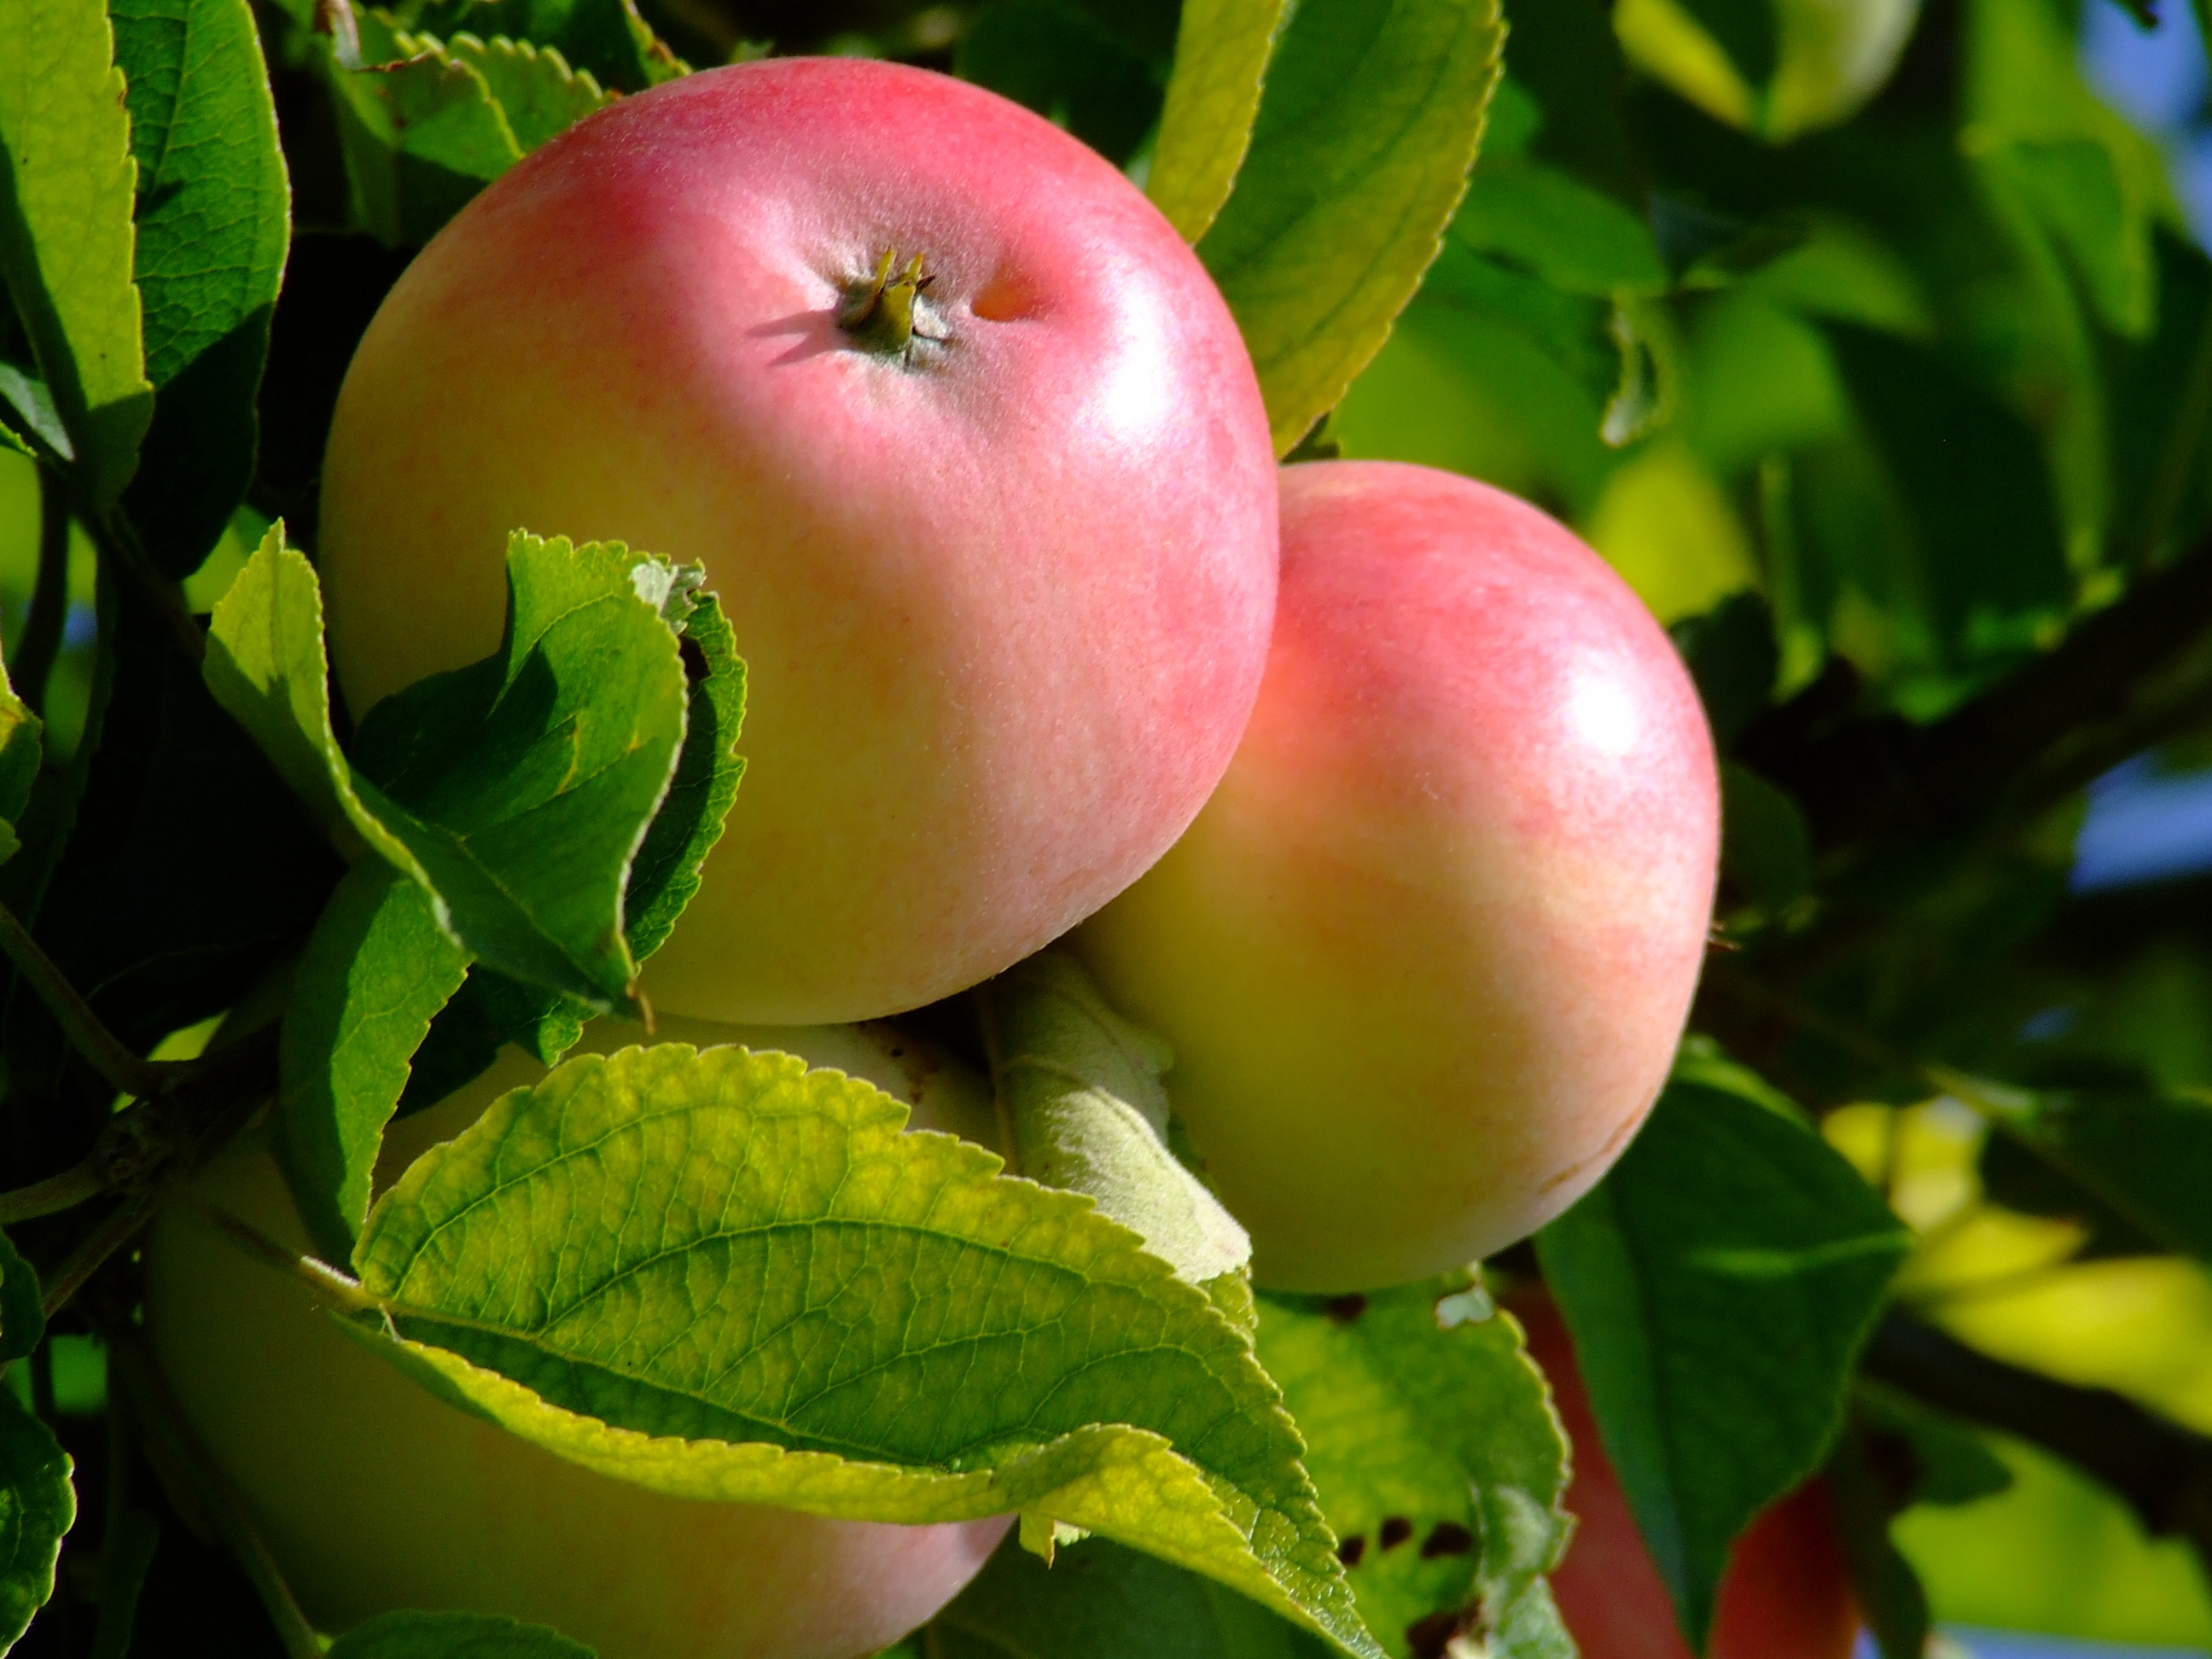
apple, branch, plant, fruit, flower, food, green, red, produce, garden, flora, vitamin, fruit tree, macro photography, flowering plant, rose family, land plant, rose order